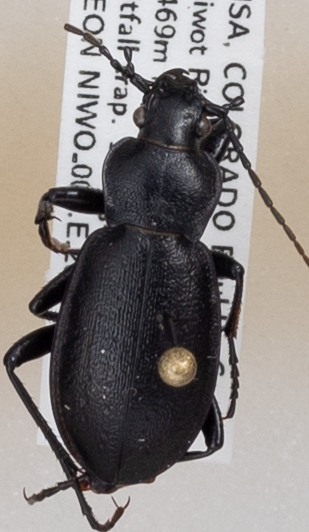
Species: Carabus taedatus
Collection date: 2019-08-13
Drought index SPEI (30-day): -0.03
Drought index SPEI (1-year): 0.32
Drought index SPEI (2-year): -0.32